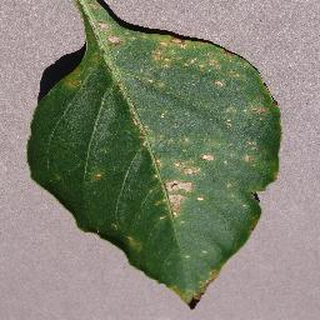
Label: bell_pepper_bacterial_spot